Nuits d'été & La damoiselle élue

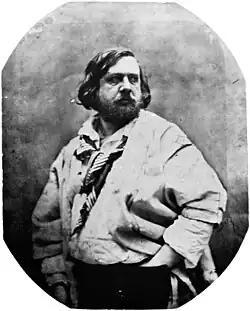
Théophile Gautier photographed by Félix Nadar in 1856

The album's performance of "La damoiselle élue" was "rather plain [and] unevocative", with "conscientious singing of the part for the so-called 'récitante' by Suzanne Mentzer". French and other francophone listeners would cringe at the Tanglewood Festival Chorus's failure to pronounce their words immaculately. Like von Stade and Mentzer, they sometimes slipped up when they came to final "e", adding an inappropriate accent to turn "je" into "jé" or "me" into "mé". This was not a trivial failing in a performance of music by a composer who cared as deeply about language as Debussy did.